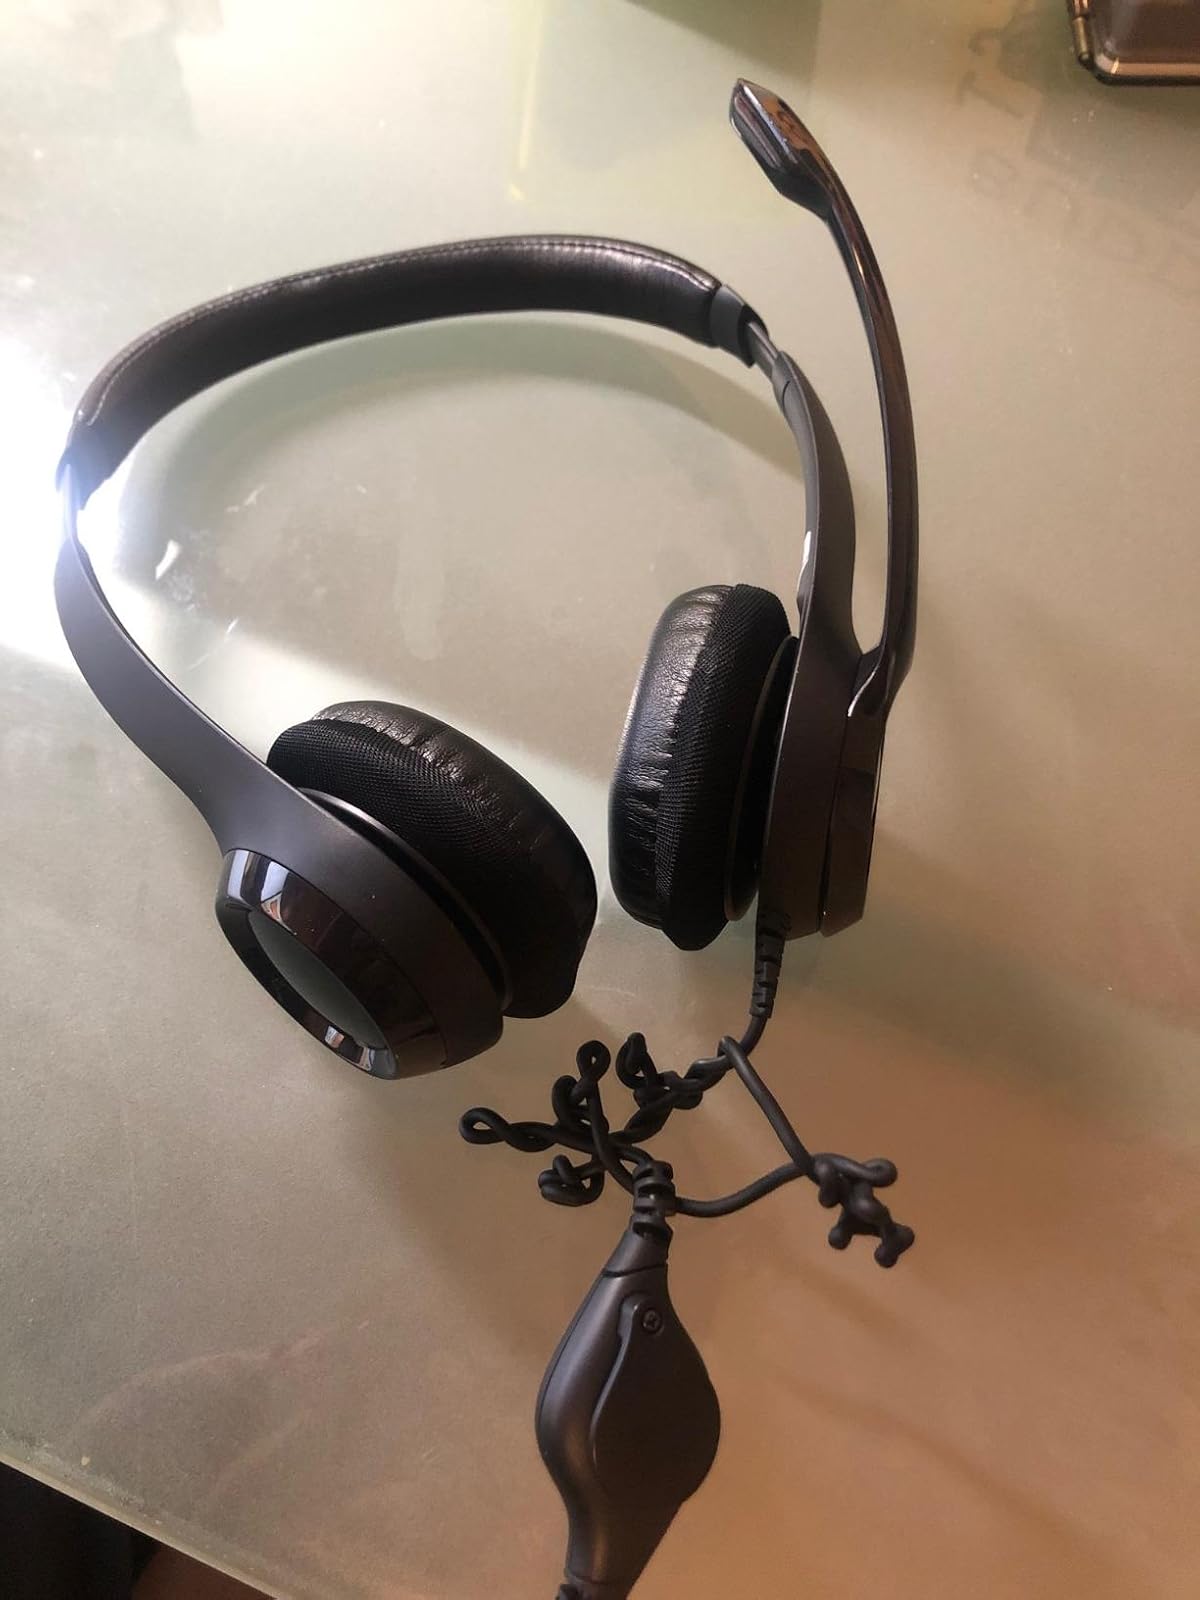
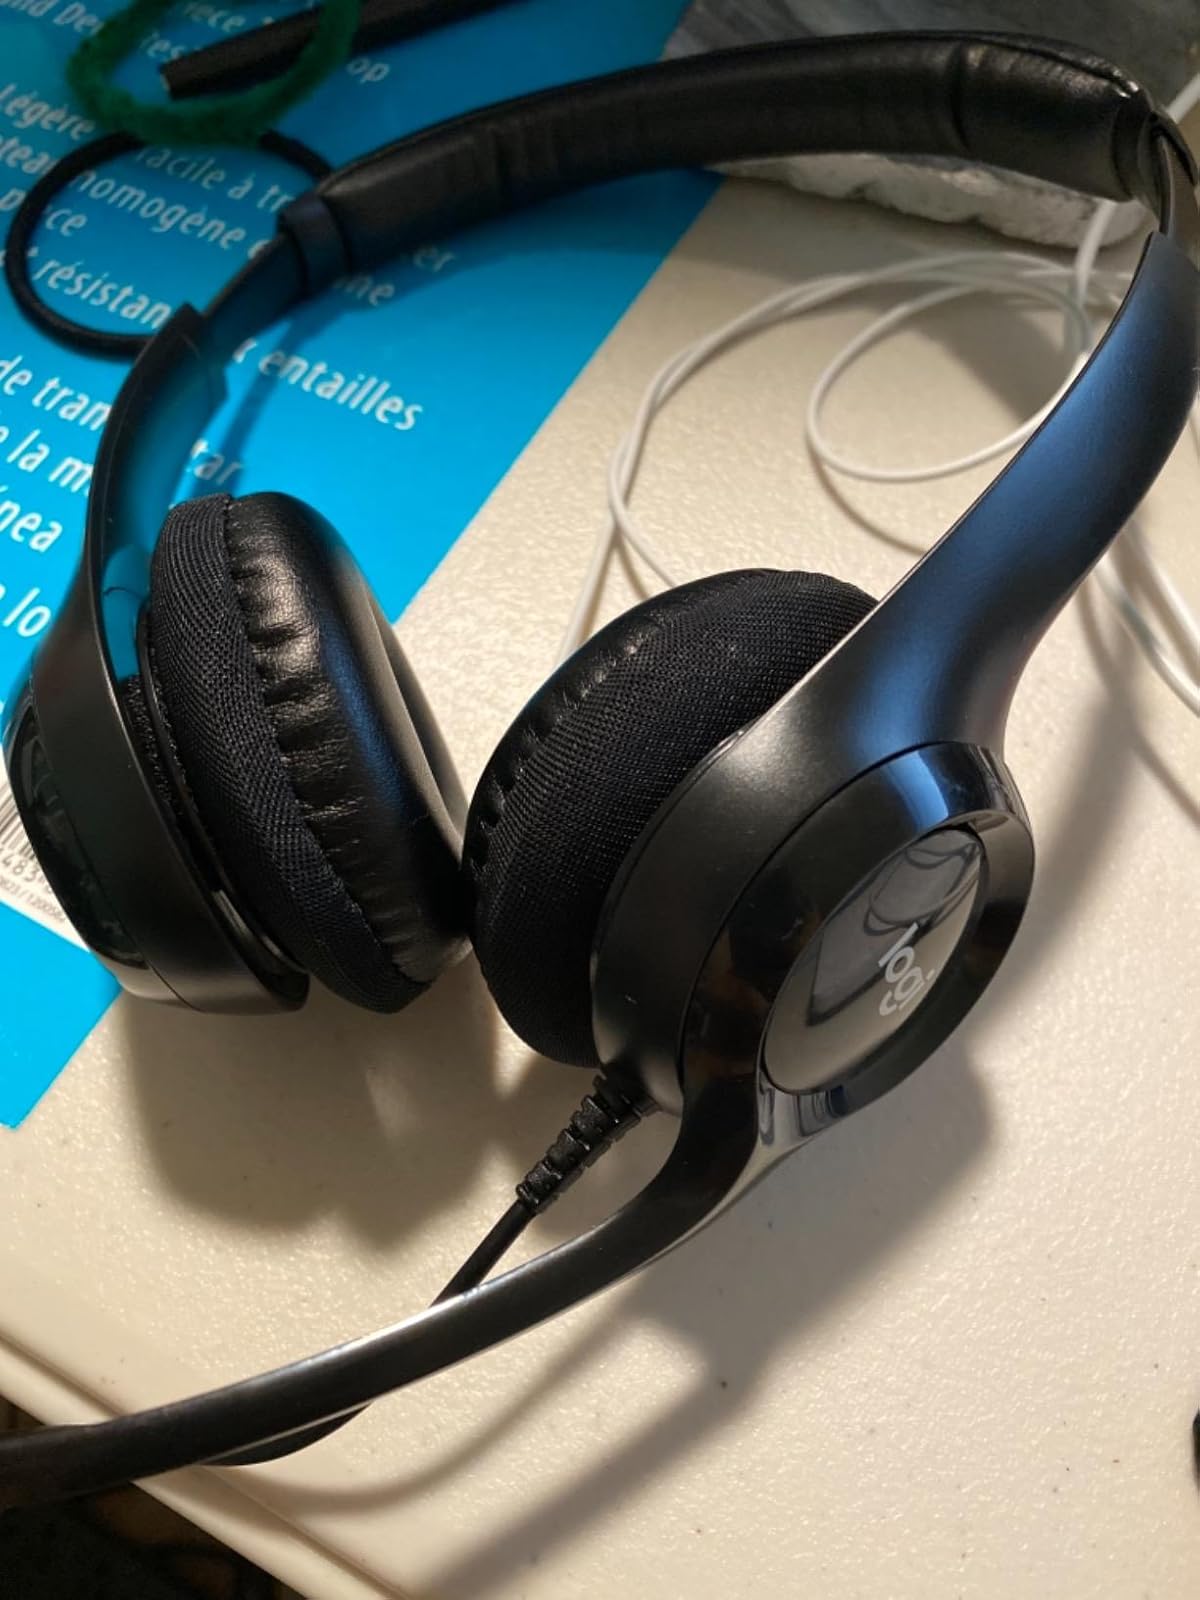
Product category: headphones
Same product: yes